Mabel Rowland

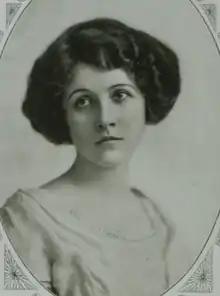
Mabel Rowland, from a 1909 photograph by Sarony.

Mabel Rowland (February 8, 1879 – February 21, 1943) was an American monologist, actress, writer, director, editor, and the founder of the Metropolitan Players in New York City.